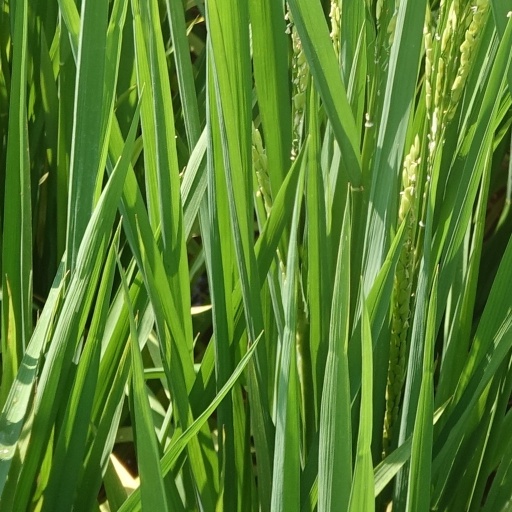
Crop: rice